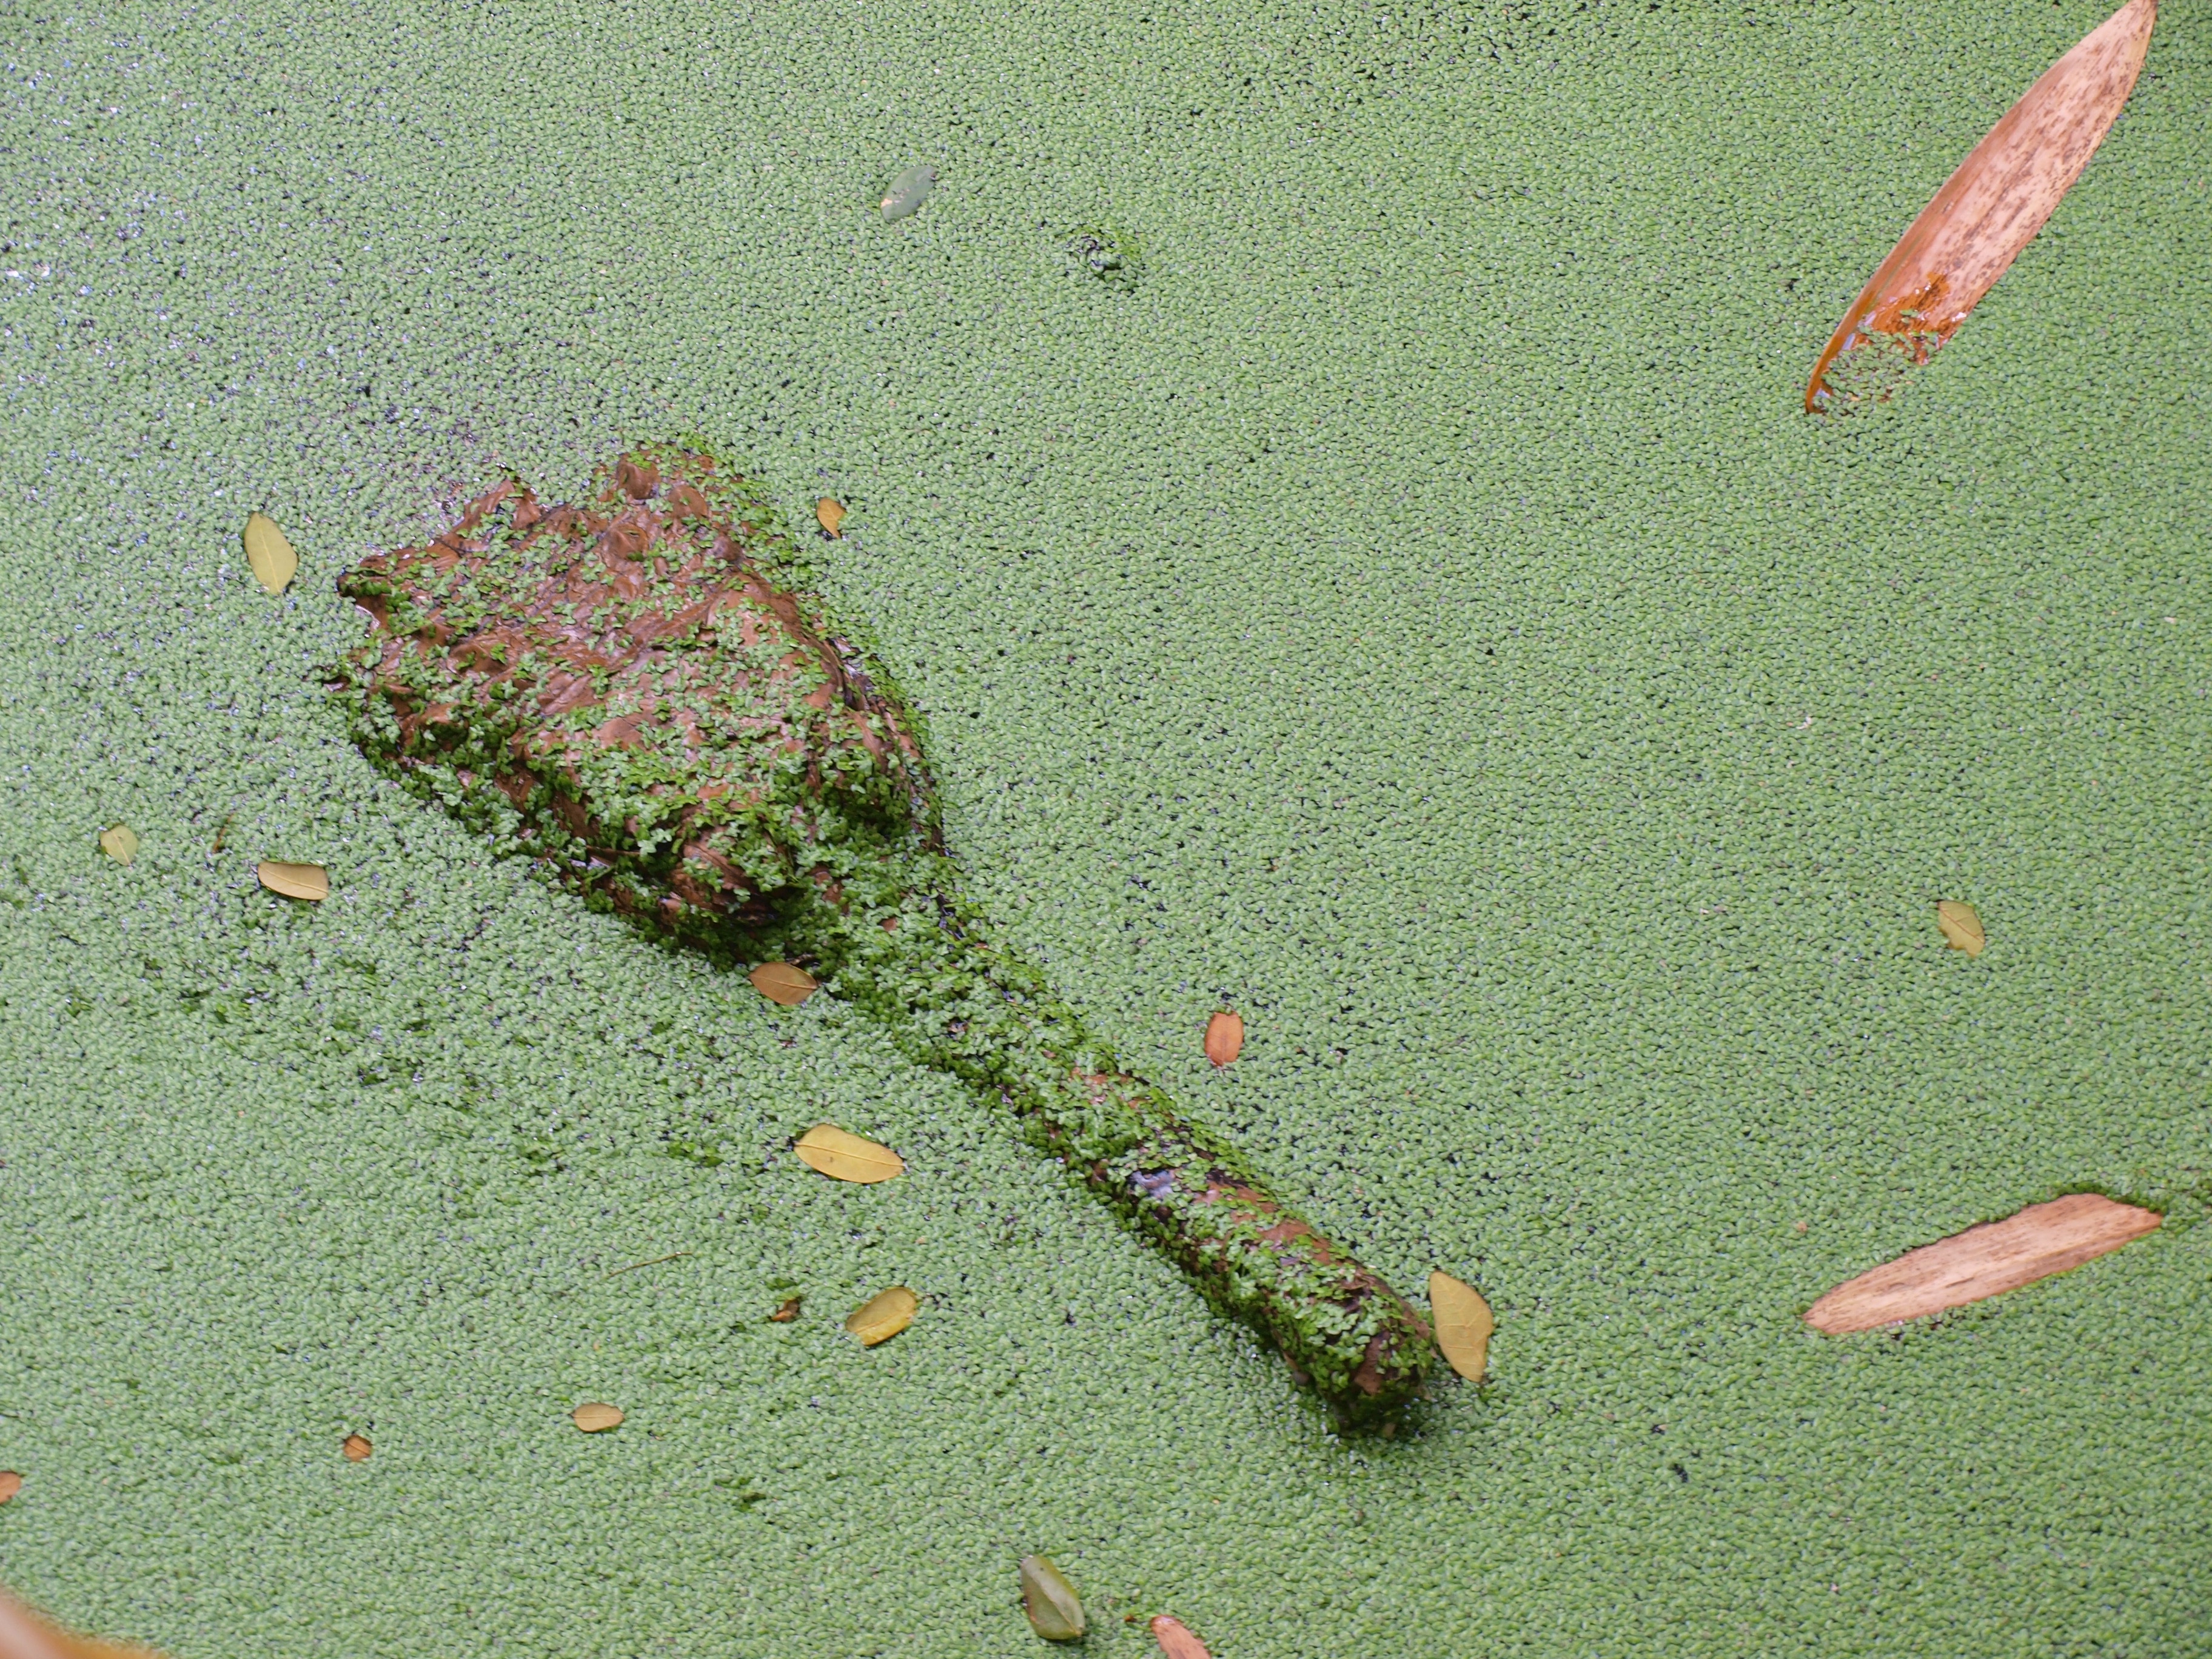
nature, marsh, leaf, wildlife, green, biology, soil, predator, reptile, amphibian, fauna, crocodile, alligator, scary, danger, wetland, carnivore, gator, dangerous, everglades, gharial